Quota International

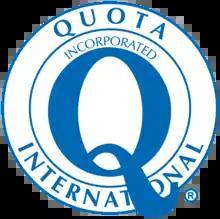
Alternative logo

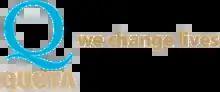
Alternative logo and motto

Over the years there has been some controversy over the name "Quota", specifically in the United States and Australia. Some have thought it to be a negative term, especially in the context of women, having to do with regulations, limited quantities, and affirmative action.